Chandramukhi (character)

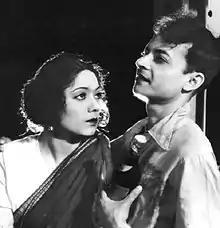

In most of the film adaptations of "Devdas", the story of Chandramukhi is similar to the novel. However, in most of the films her humanitarian work in helping the needy is not depicted. Unlike in the novel, a scene in which Chandramukhi and Parvathi meet was added in Bimal Roy's 1955 version when Paro, played by Suchitra Sen riding in a human rickshaw, comes across Chandramukhi, played by Vyjayanthimala, who just stares at Paro without a single word being exchanged between them. The meeting scene of Paro and Chandramukhi in the 1955 version was still regarded as one of the memorable scene in Bollywood with the background music adding the impact to the scene. In the 2002 version, the director, Sanjay Leela Bhansali, extended the interaction between Paro and Chandramukhi, also showing them dancing together to the hit song "Dola Re Dola".